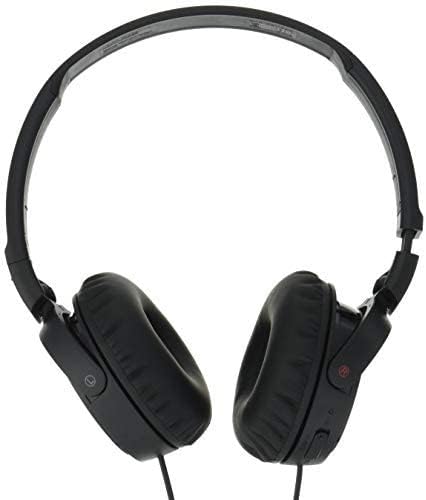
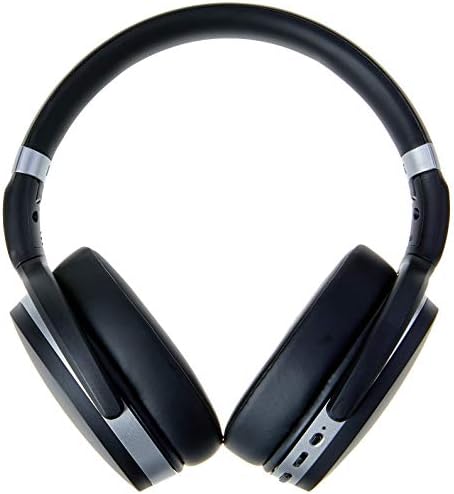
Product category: headphones
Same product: no